Dali (goddess)

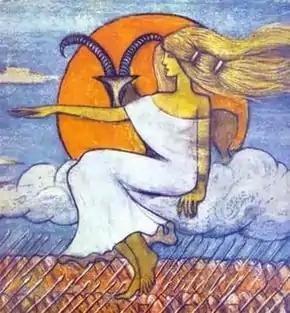
Dali as depicted by Svan artist Vakhtang Oniani, from a Georgian translation of the Svan ballad "Givergil", published in 1969

Dali (also Daal or Dæl) is a goddess from the mythology of the Georgian people of the Caucasus region. She is a hunting goddess who serves as the patron of hoofed wild mountain animals such as ibexes and deer. Hunters who obeyed her numerous taboos would be assured of success in the hunt; conversely, she would harshly punish any who violated them. She is most prominently attested in the stories of the Svan ethnic subgroup in northwestern Georgia. Other groups in western Georgia had similar figures considered equivalent to Dali, such as the Mingrelian goddess Tkashi-Mapa.